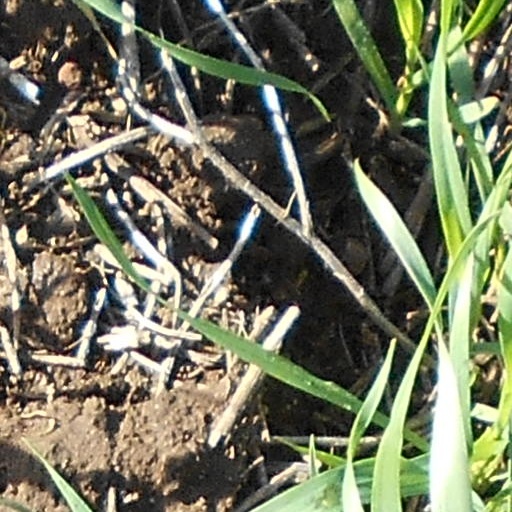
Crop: wheat